Adolf Hofrichter

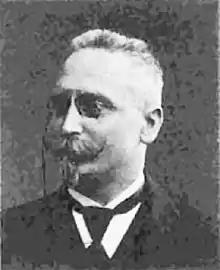

Adolf Hofrichter (16 March 1857 – 14 October 1916) was a German plumber and locksmith who became a Social Democratic (SPD) editor, party official and politician. He stood for election to the Reichstag (parliament) in a succession of general elections between 1893 and 1912. Nationally, the Social Democratic Party received more votes than any other party in every general election between 1890 and 1912, but their votes were concentrated in urban electoral districts which had far larger electorates than the more conservative rural districts: 1912 was the first time that the party won the largest number of seats. It was also the first time that Adolf Hofrichter, elected to represent Cologne City Electoral District, won a seat in the Reichstag. He remained a member till his death four and a half years later.